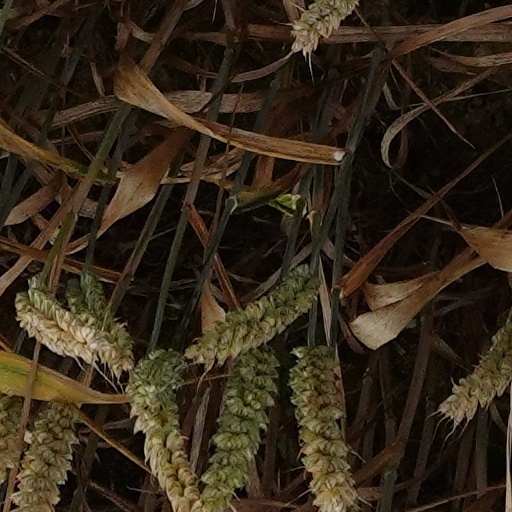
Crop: wheat